Acadian House (Guilford, Connecticut)

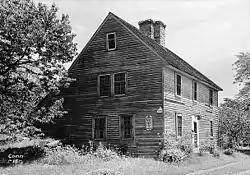

The Acadian House is a historic house on Union Street in Guilford, Connecticut. Built about 1670, it is one of Connecticut's oldest surviving houses, notable for its occupation by refugee Acadians following their 1755 deportation from Nova Scotia. The house was listed on the National Register of Historic Places in 1975.